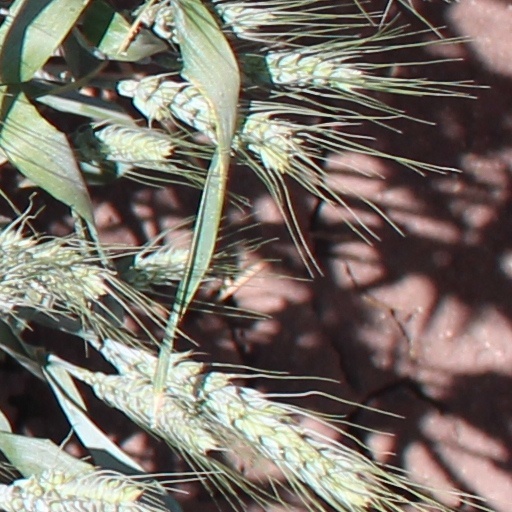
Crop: wheat